Question: Please indicate a possible affordance area of the boxing_punching_bag that can be used for striking
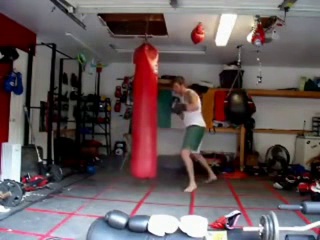
Answer: [128.5, 44, 158.5, 169]